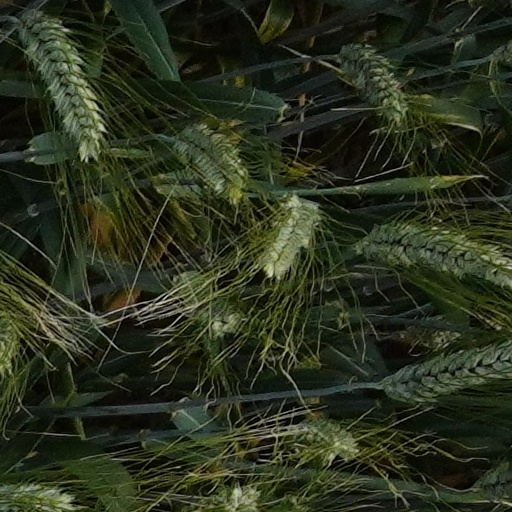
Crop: wheat